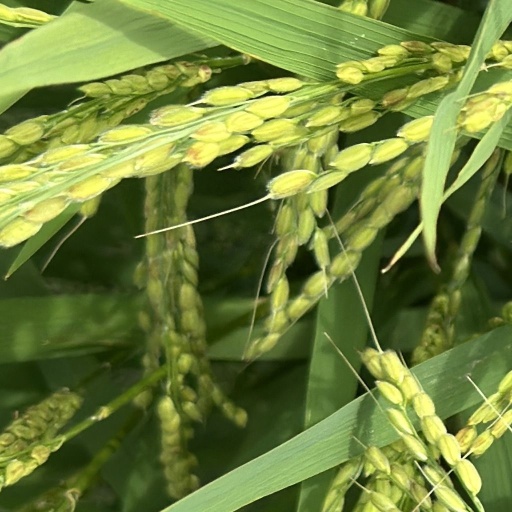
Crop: rice